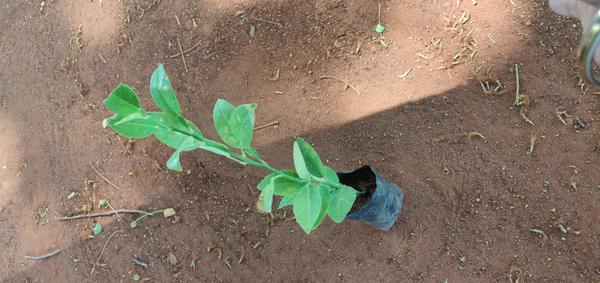
Plant: Lemon